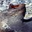
Label: seal